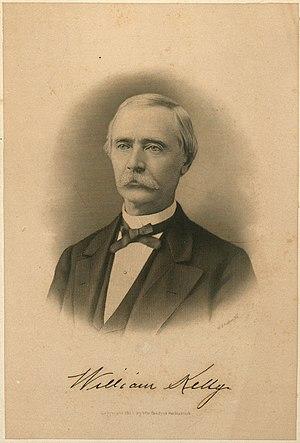
William Kelly (1811 - 1888), métallurgiste et inventeur américain d'un procédé d'affinage de la fonte en fer, précurseur du convertisseur Bessemer.
William Kelly est un inventeur, métallurgiste et maître de forges américain, qui a mis au point une méthode d'affinage de la fonte en fer par l'utilisation d'un convertisseur. Son procédé, développé indépendamment des recherches d'Henry Bessemer, est proche du procédé Bessemer. Cependant, comme il pas été développé jusqu'à atteindre une réelle maturité technique, il a rapidement disparu.